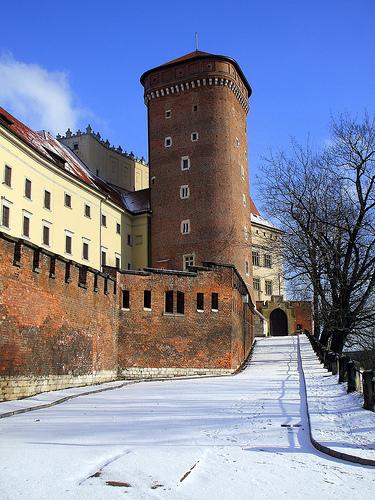
Weather: snow or frosty